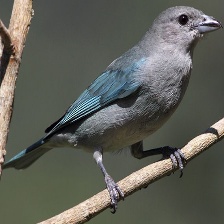
Species: AZURE TANAGER
Scientific name: THRAUPIS CYANOPTERA